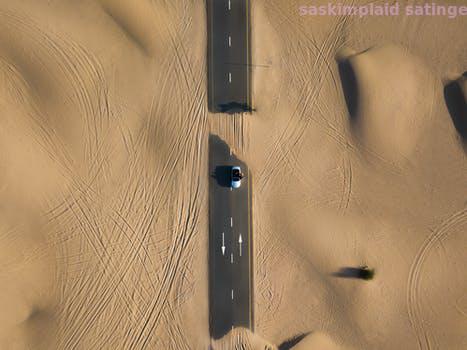
Label: Watermark